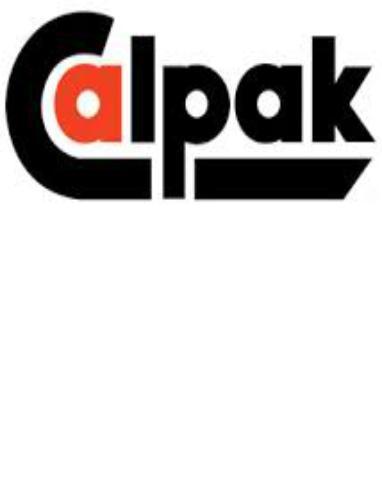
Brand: calpak
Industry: Others